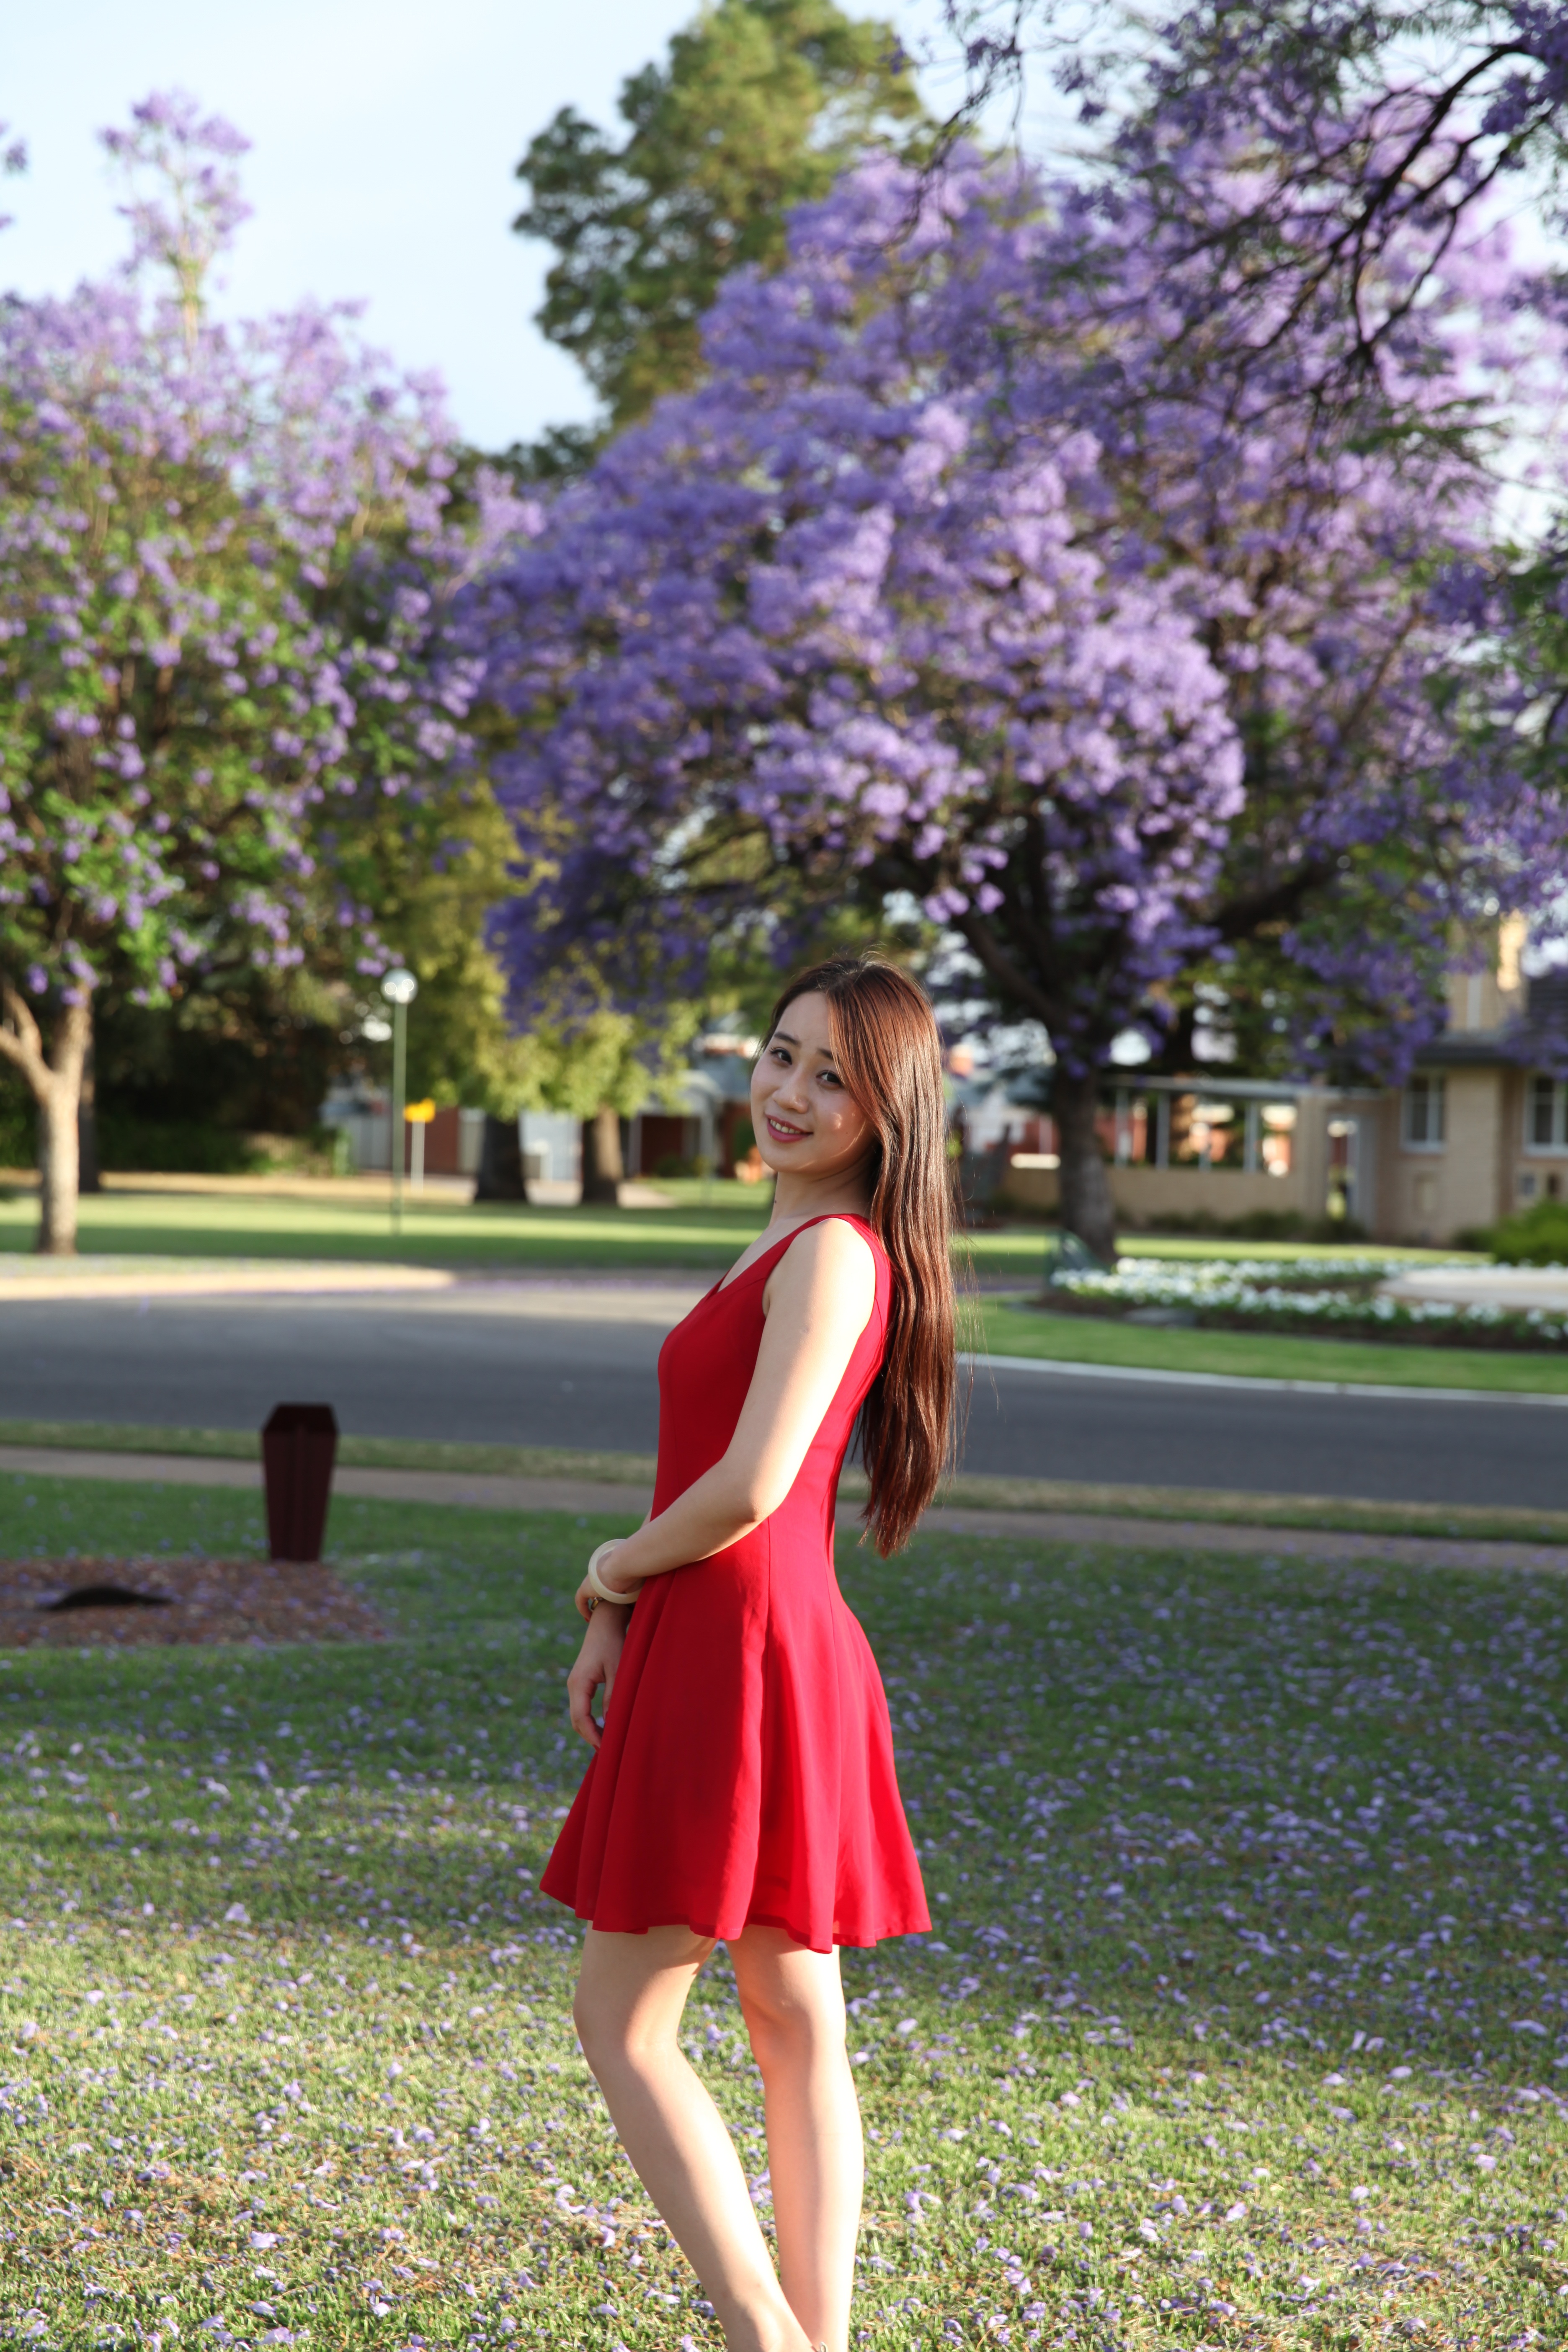
grass, plant, woman, lawn, meadow, flower, spring, asia, pink, season, dress, small fresh, red dress, university student, blue flower cherry